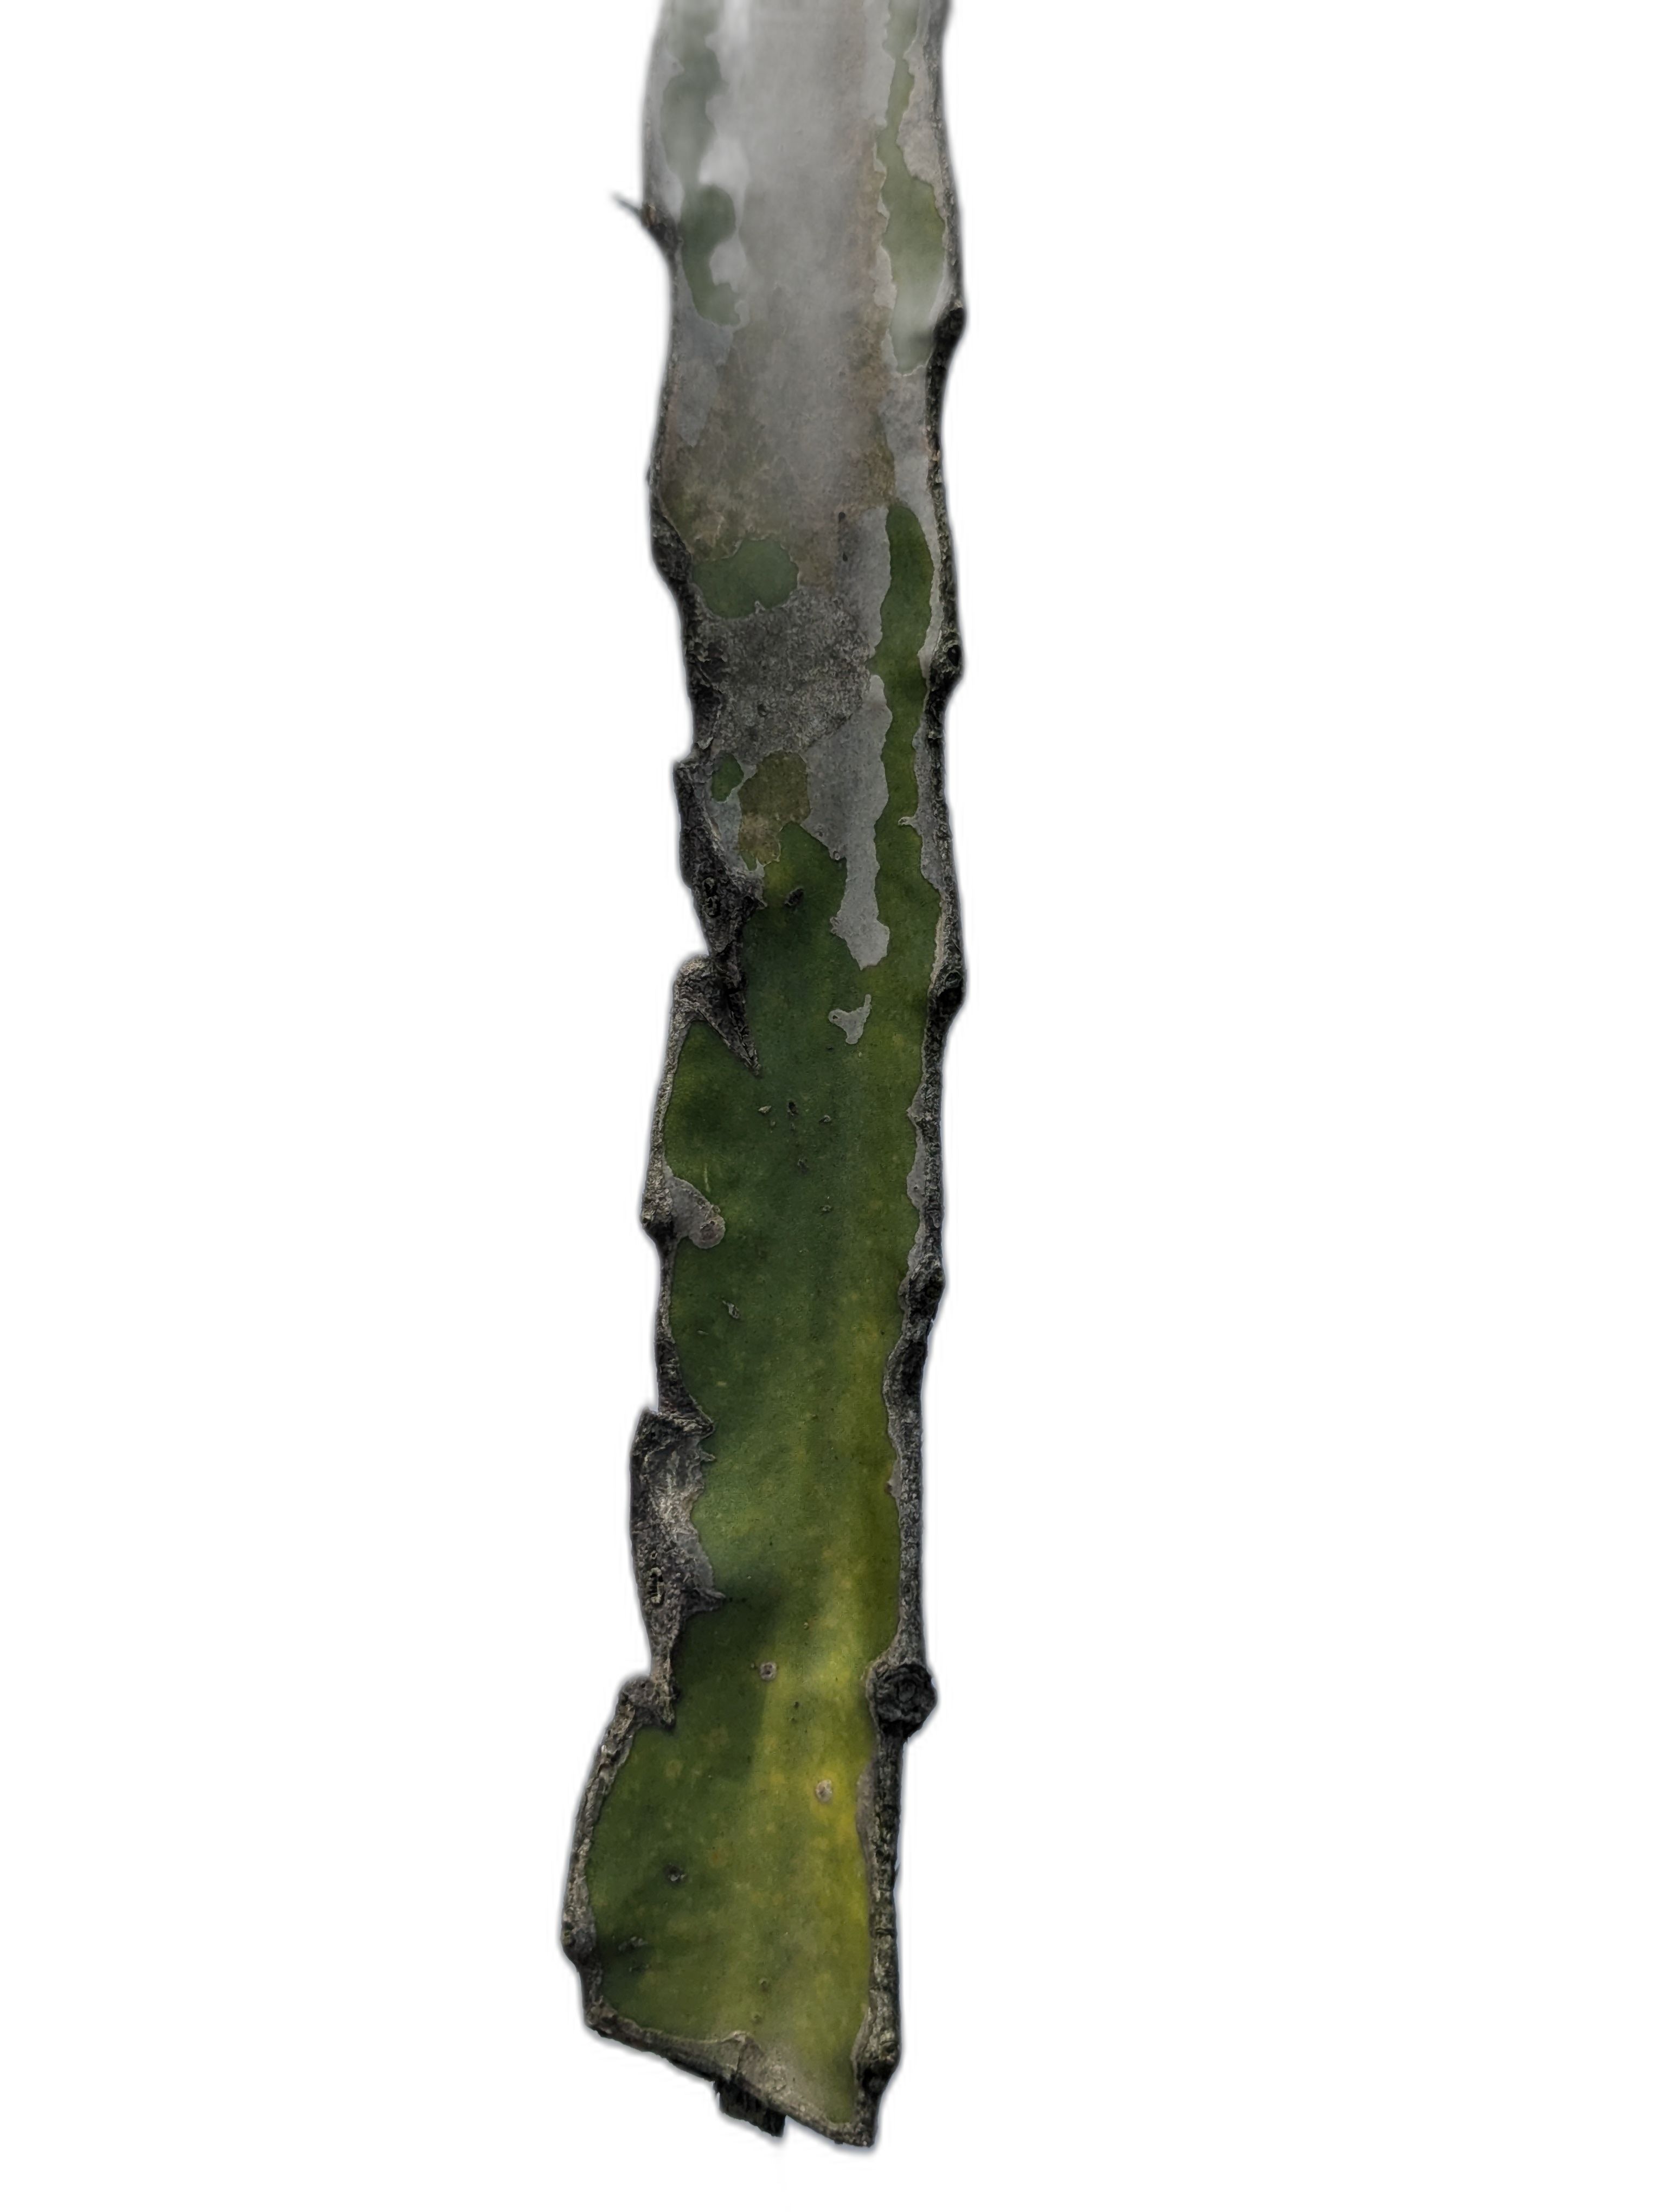
Label: Bad leaf